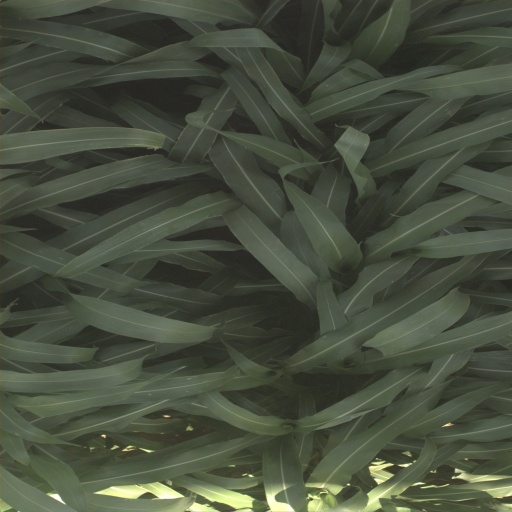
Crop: sorghum